Gaza City

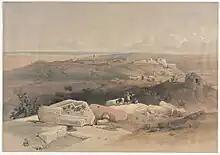
Painting of Gaza by David Roberts, 1839, in "The Holy Land, Syria, Idumea, Arabia, Egypt, and Nubia"

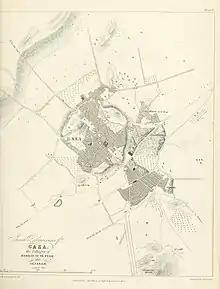
Gaza in 1841, as mapped by the British Royal Engineers after the Oriental Crisis of 1840

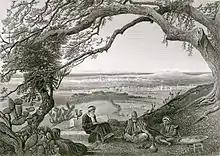
Muslims studying the Qur'an with Gaza in the background, painting by Harry Fenn, circa 1884

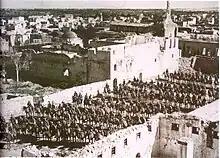

In 1516 Gaza—at the time, a small town with an inactive port, ruined buildings and reduced trade—was incorporated into the Ottoman Empire. The Ottoman army quickly and efficiently crushed a small-scale uprising, and the local population generally welcomed them as fellow Sunni Muslims. The city was then made the capital of the Gaza Sanjak, part of the larger Province of Damascus. The Ridwan family, named after governor Ridwan Pasha, was the first dynasty to govern Gaza and would continue to rule the city for over a century. Under Ahmad ibn Ridwan, the city became a cultural and religious center as a result of the partnership between the governor and prominent Islamic jurist Khayr al-Din al-Ramli, who was based in the nearby town of al-Ramla.